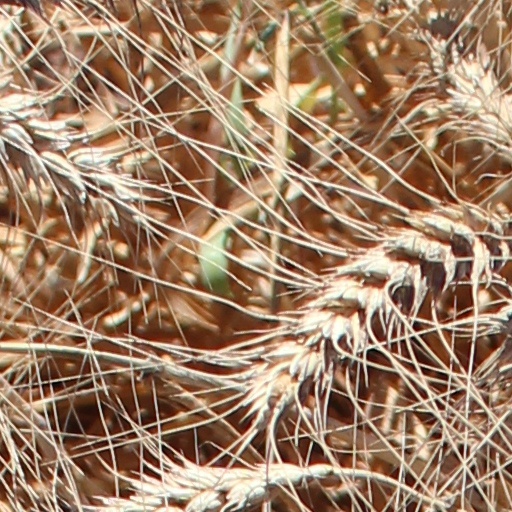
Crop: wheat